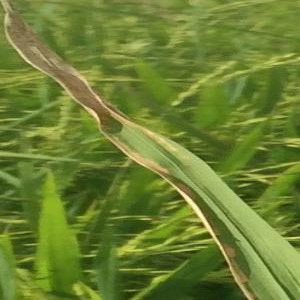
Disease: Bacterialblight